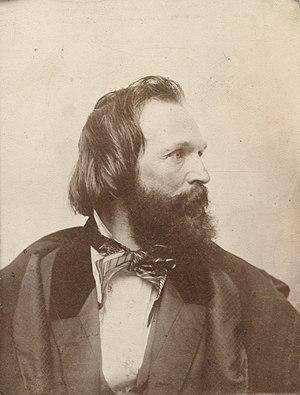
William Sidney Mount, né le 26 novembre 1807 et mort le 19 novembre 1868 à Setauket-East Setauket dans l'État de New York, est un peintre américain, contemporain de l'Hudson River School.